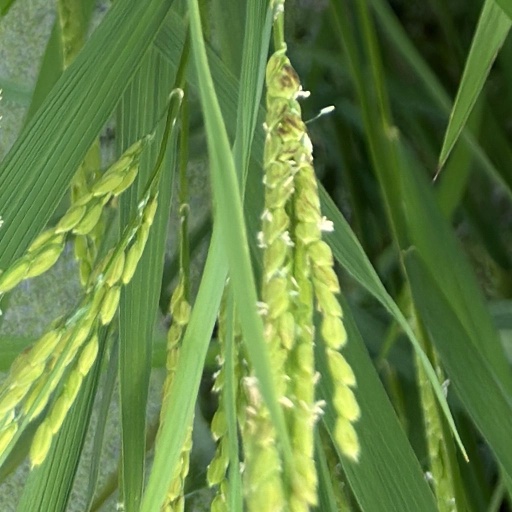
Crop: rice